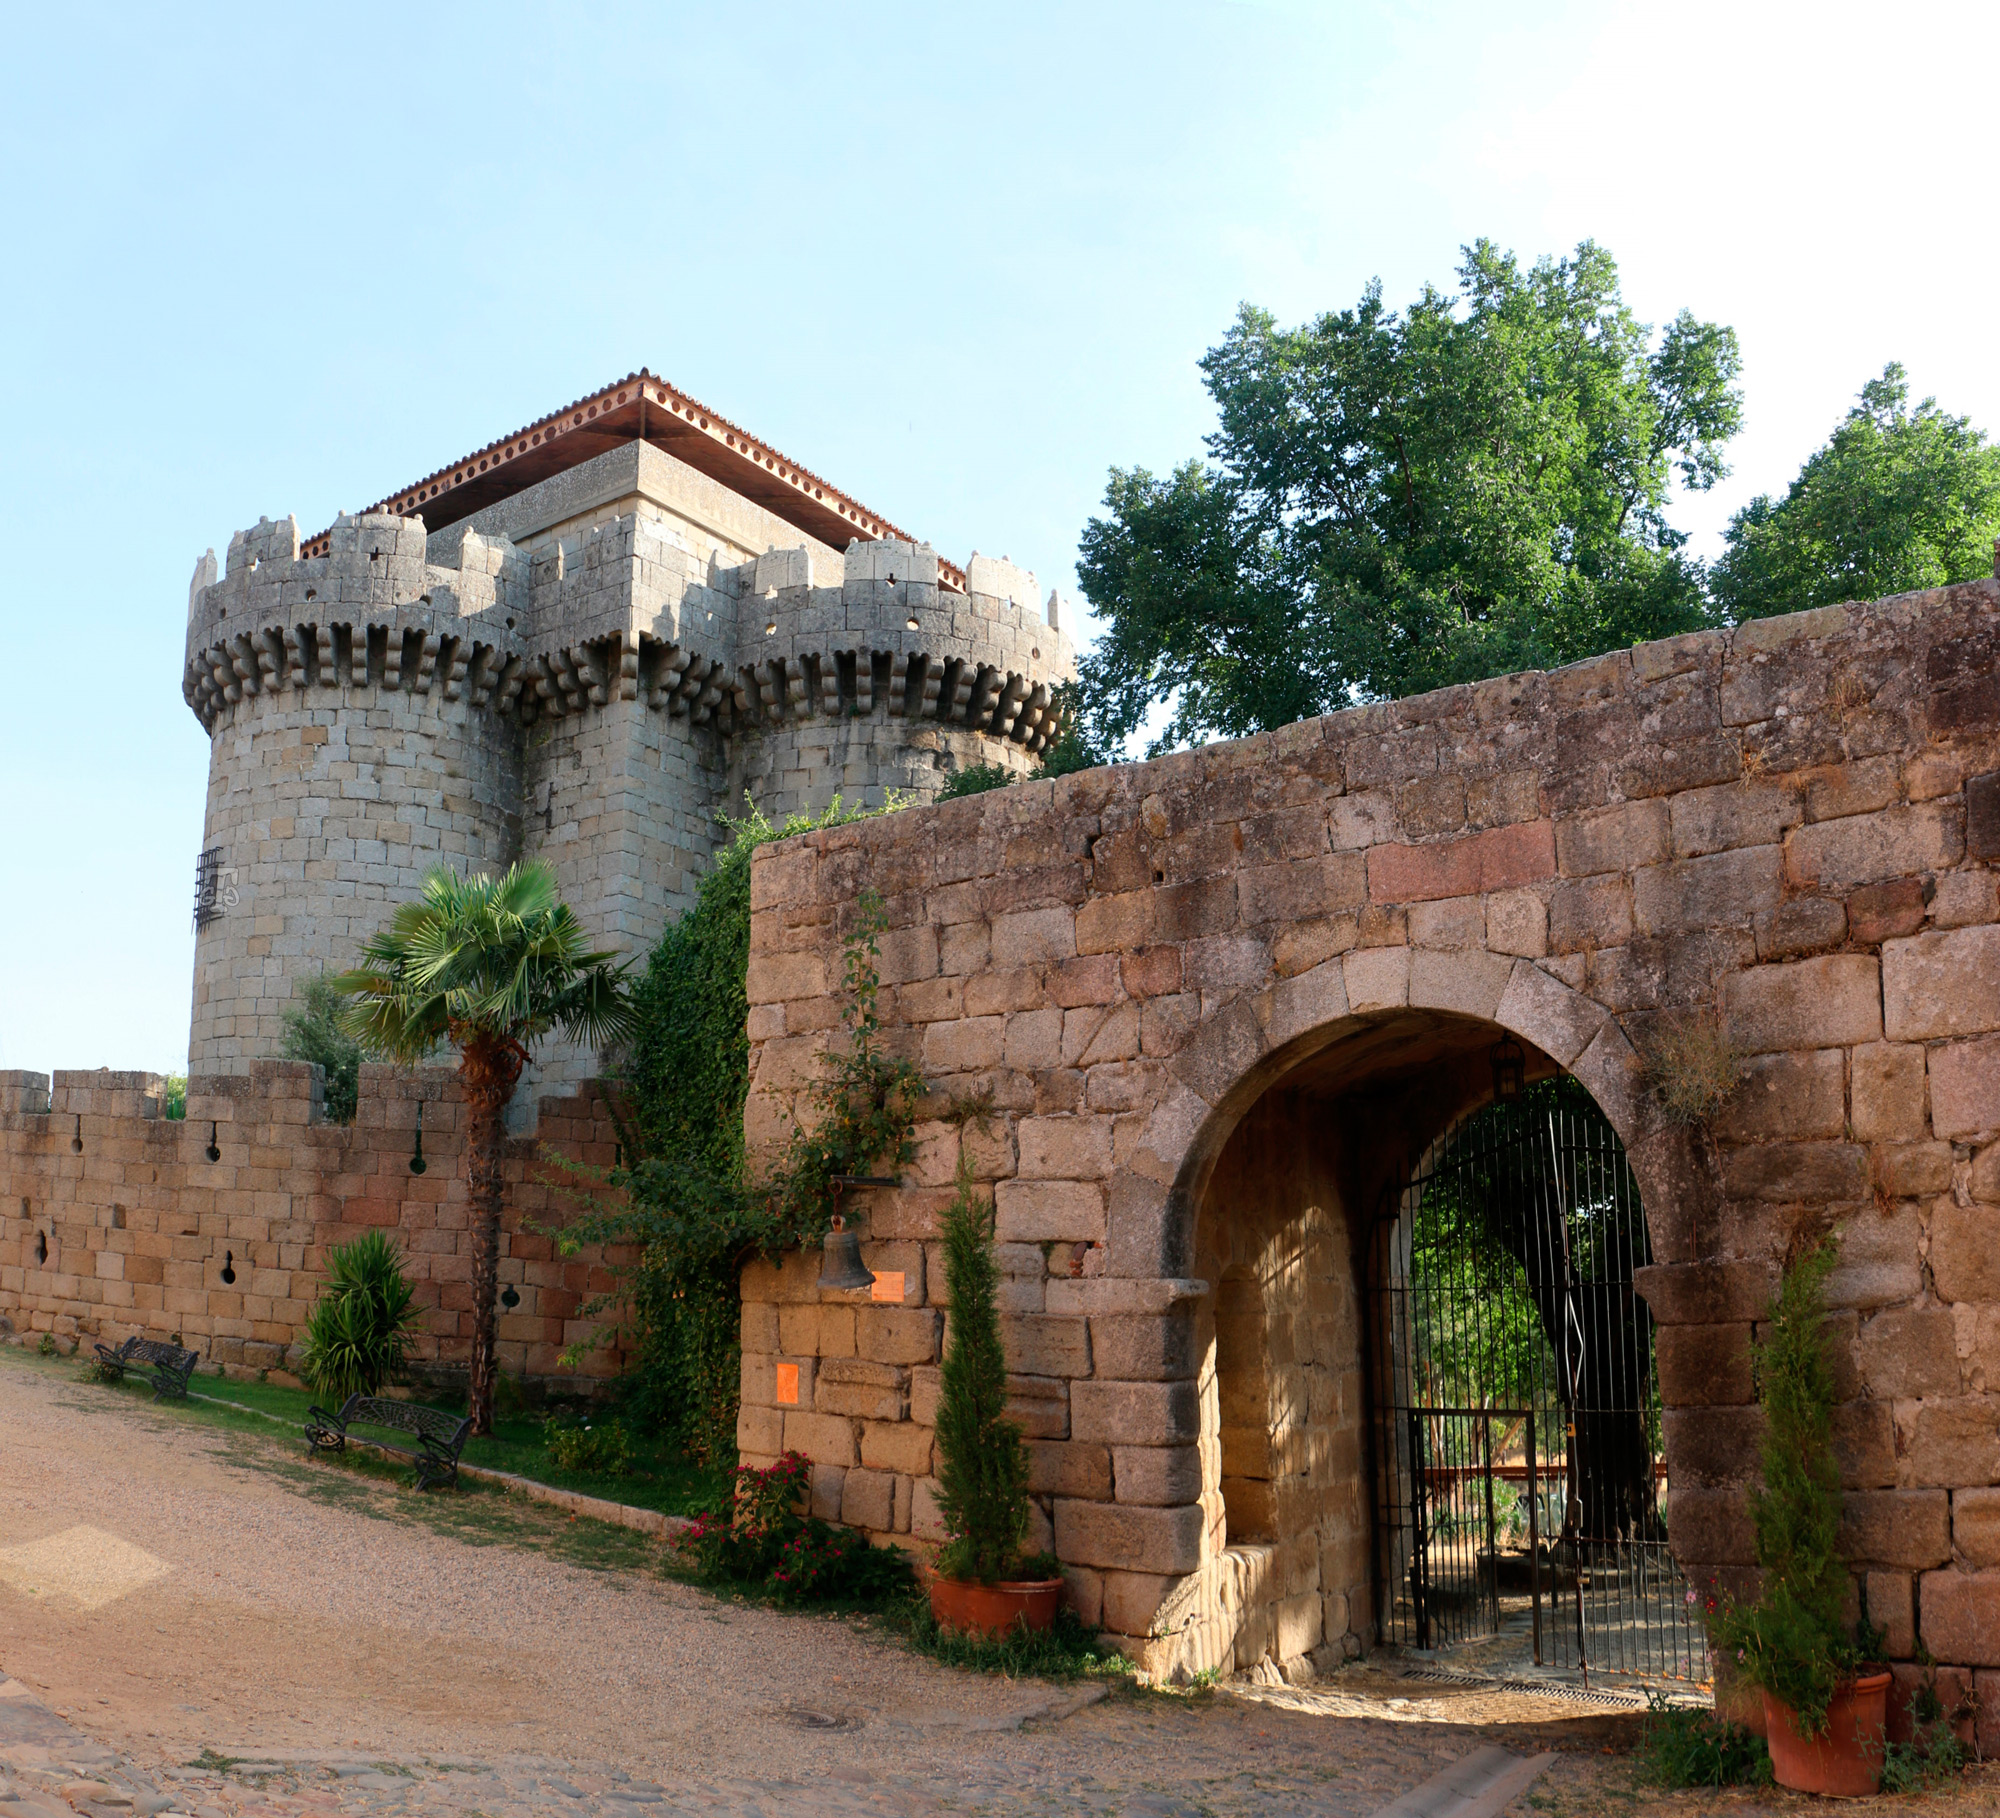
village, spain, wall, arch, fortification, building, architecture, property, tree, medieval architecture, historic site, ruins, history, house, brick, rural area, ancient history, estate, facade, hacienda, tourism, landscape, vacation, road, stone wall, city, door